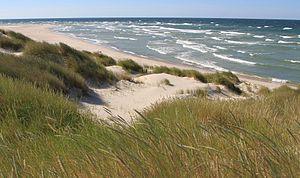
Les parcs nationaux de Suède sont des aires protégées qui représentent le niveau de protection le plus strict que le gouvernement suédois peut garantir à une aire naturelle. En 2018, il existe 30 parcs nationaux qui couvrent au total environ 7 400 km² en excluant les zones marines, soit 1,5 % de la superficie du pays.
Gotska Sandön, toponyme suédois signifiant littéralement « l'île de sable de Gotland », est une île de la mer Baltique dans le comté de Gotland, en Suède. L'île est très isolée, située à 38 kilomètres au nord de l'île de Fårö, une autre île juste au nord de Gotland. Elle constitue la partie émergée d'un long récif la reliant à Gotland formé par les moraines datant des dernières glaciations. La côte de Gotska Sandön est dominée par des plages et dunes tandis qu'à l'intérieur des terres s'étend une vaste forêt de pins parsemées de quelques dunes fixées formant les rares reliefs de l'île dont son point culminant avec 42 mètres d'altitude. Le climat relativement sec et le sol sablonneux ne contribuent pas au développement de la flore, plutôt pauvre hormis dans les quelques dépressions qui parviennent à conserver l'humidité, et de la faune, à l'exception de nombreux insectes rares, des oiseaux de mer et des phoques sur le littoral qui parviennent à s'affranchir de l'isolement de l'île plus facilement que des espèces strictement terrestres. Gotska Sandön est tout de même appréciée par les visiteurs pour son avifaune et ses mammifères marins.